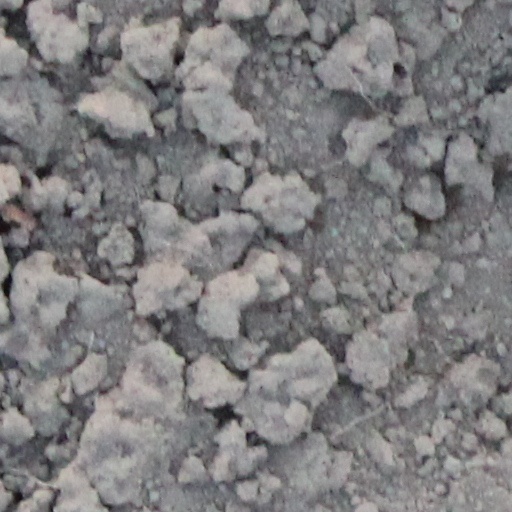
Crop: wheat